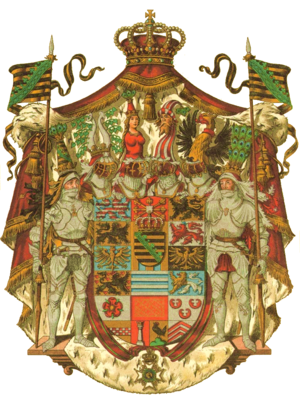
Originellement margraves de Misnie en 1089, les Wettins devinrent landgraves de Thuringe en 1263, puis ducs de saxe en 1423 avec la dignité d'archi-maréchaux et électeurs du Saint-Empire romain germanique.
Antoine Ulrich de Saxe-Meiningen, né le 22 octobre 1687 à Meiningen, décédé le 27 janvier 1763 à Francfort.